Foochow College

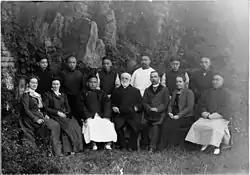
Hartwell with Foochow College faculty

Foochow College was a college in Fuzhou, China. It had a long history in the late nineteenth and early twentieth century with American Christian missionaries who taught there.